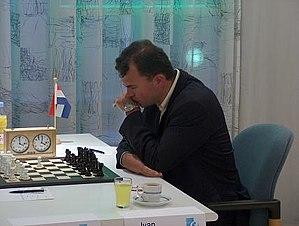
Ivan Sokolov, né le 13 juin 1968 à Sarajevo, est un grand maître international d'échecs. Il joue à présent pour les Pays-Bas, dont il est devenu citoyen.